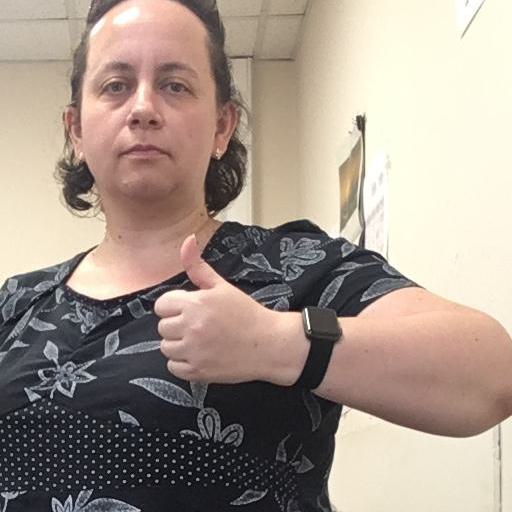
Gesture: like